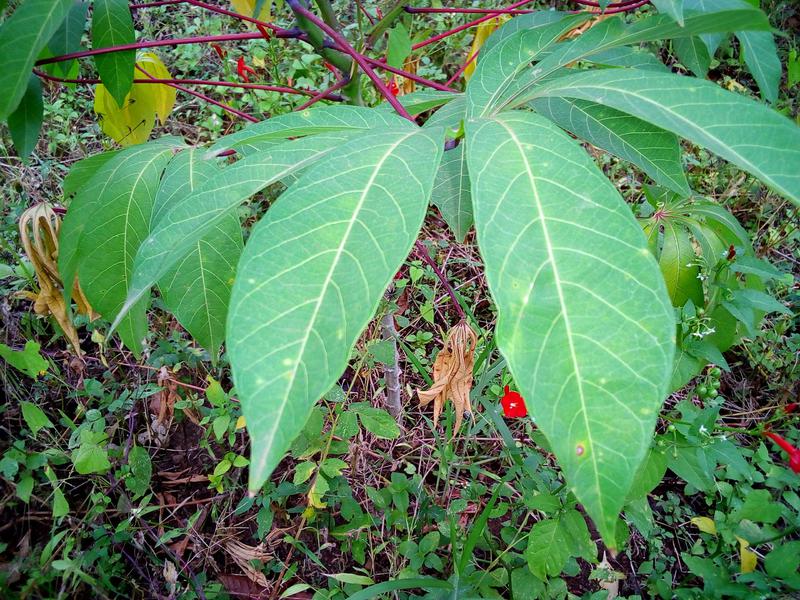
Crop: cassava
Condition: healthy